Papanasanathar Temple

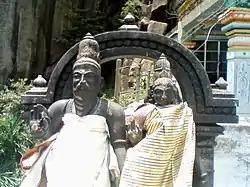

As per Hindu legend, during the divine wedding of Shiva and Parvathi, there was heavy crowd at Kailash. Sage Agasthya could not get a vision of the event and was praying to Shiva at this place and pleased by his devotion, Shiva appeared to him and his wife Lopamundra in Kalyana posture. The falls nearby the temple is thus called Agasthiyar Falls.